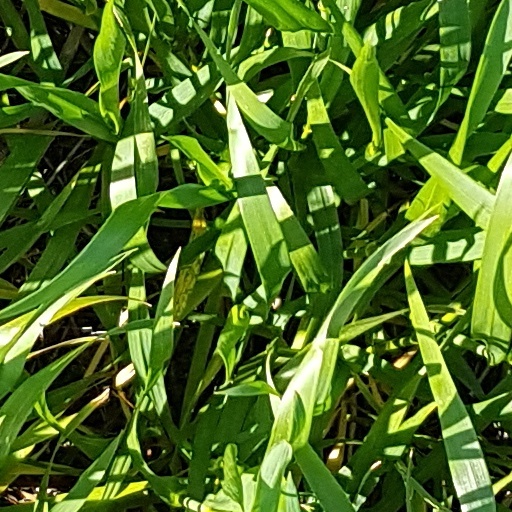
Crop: wheat